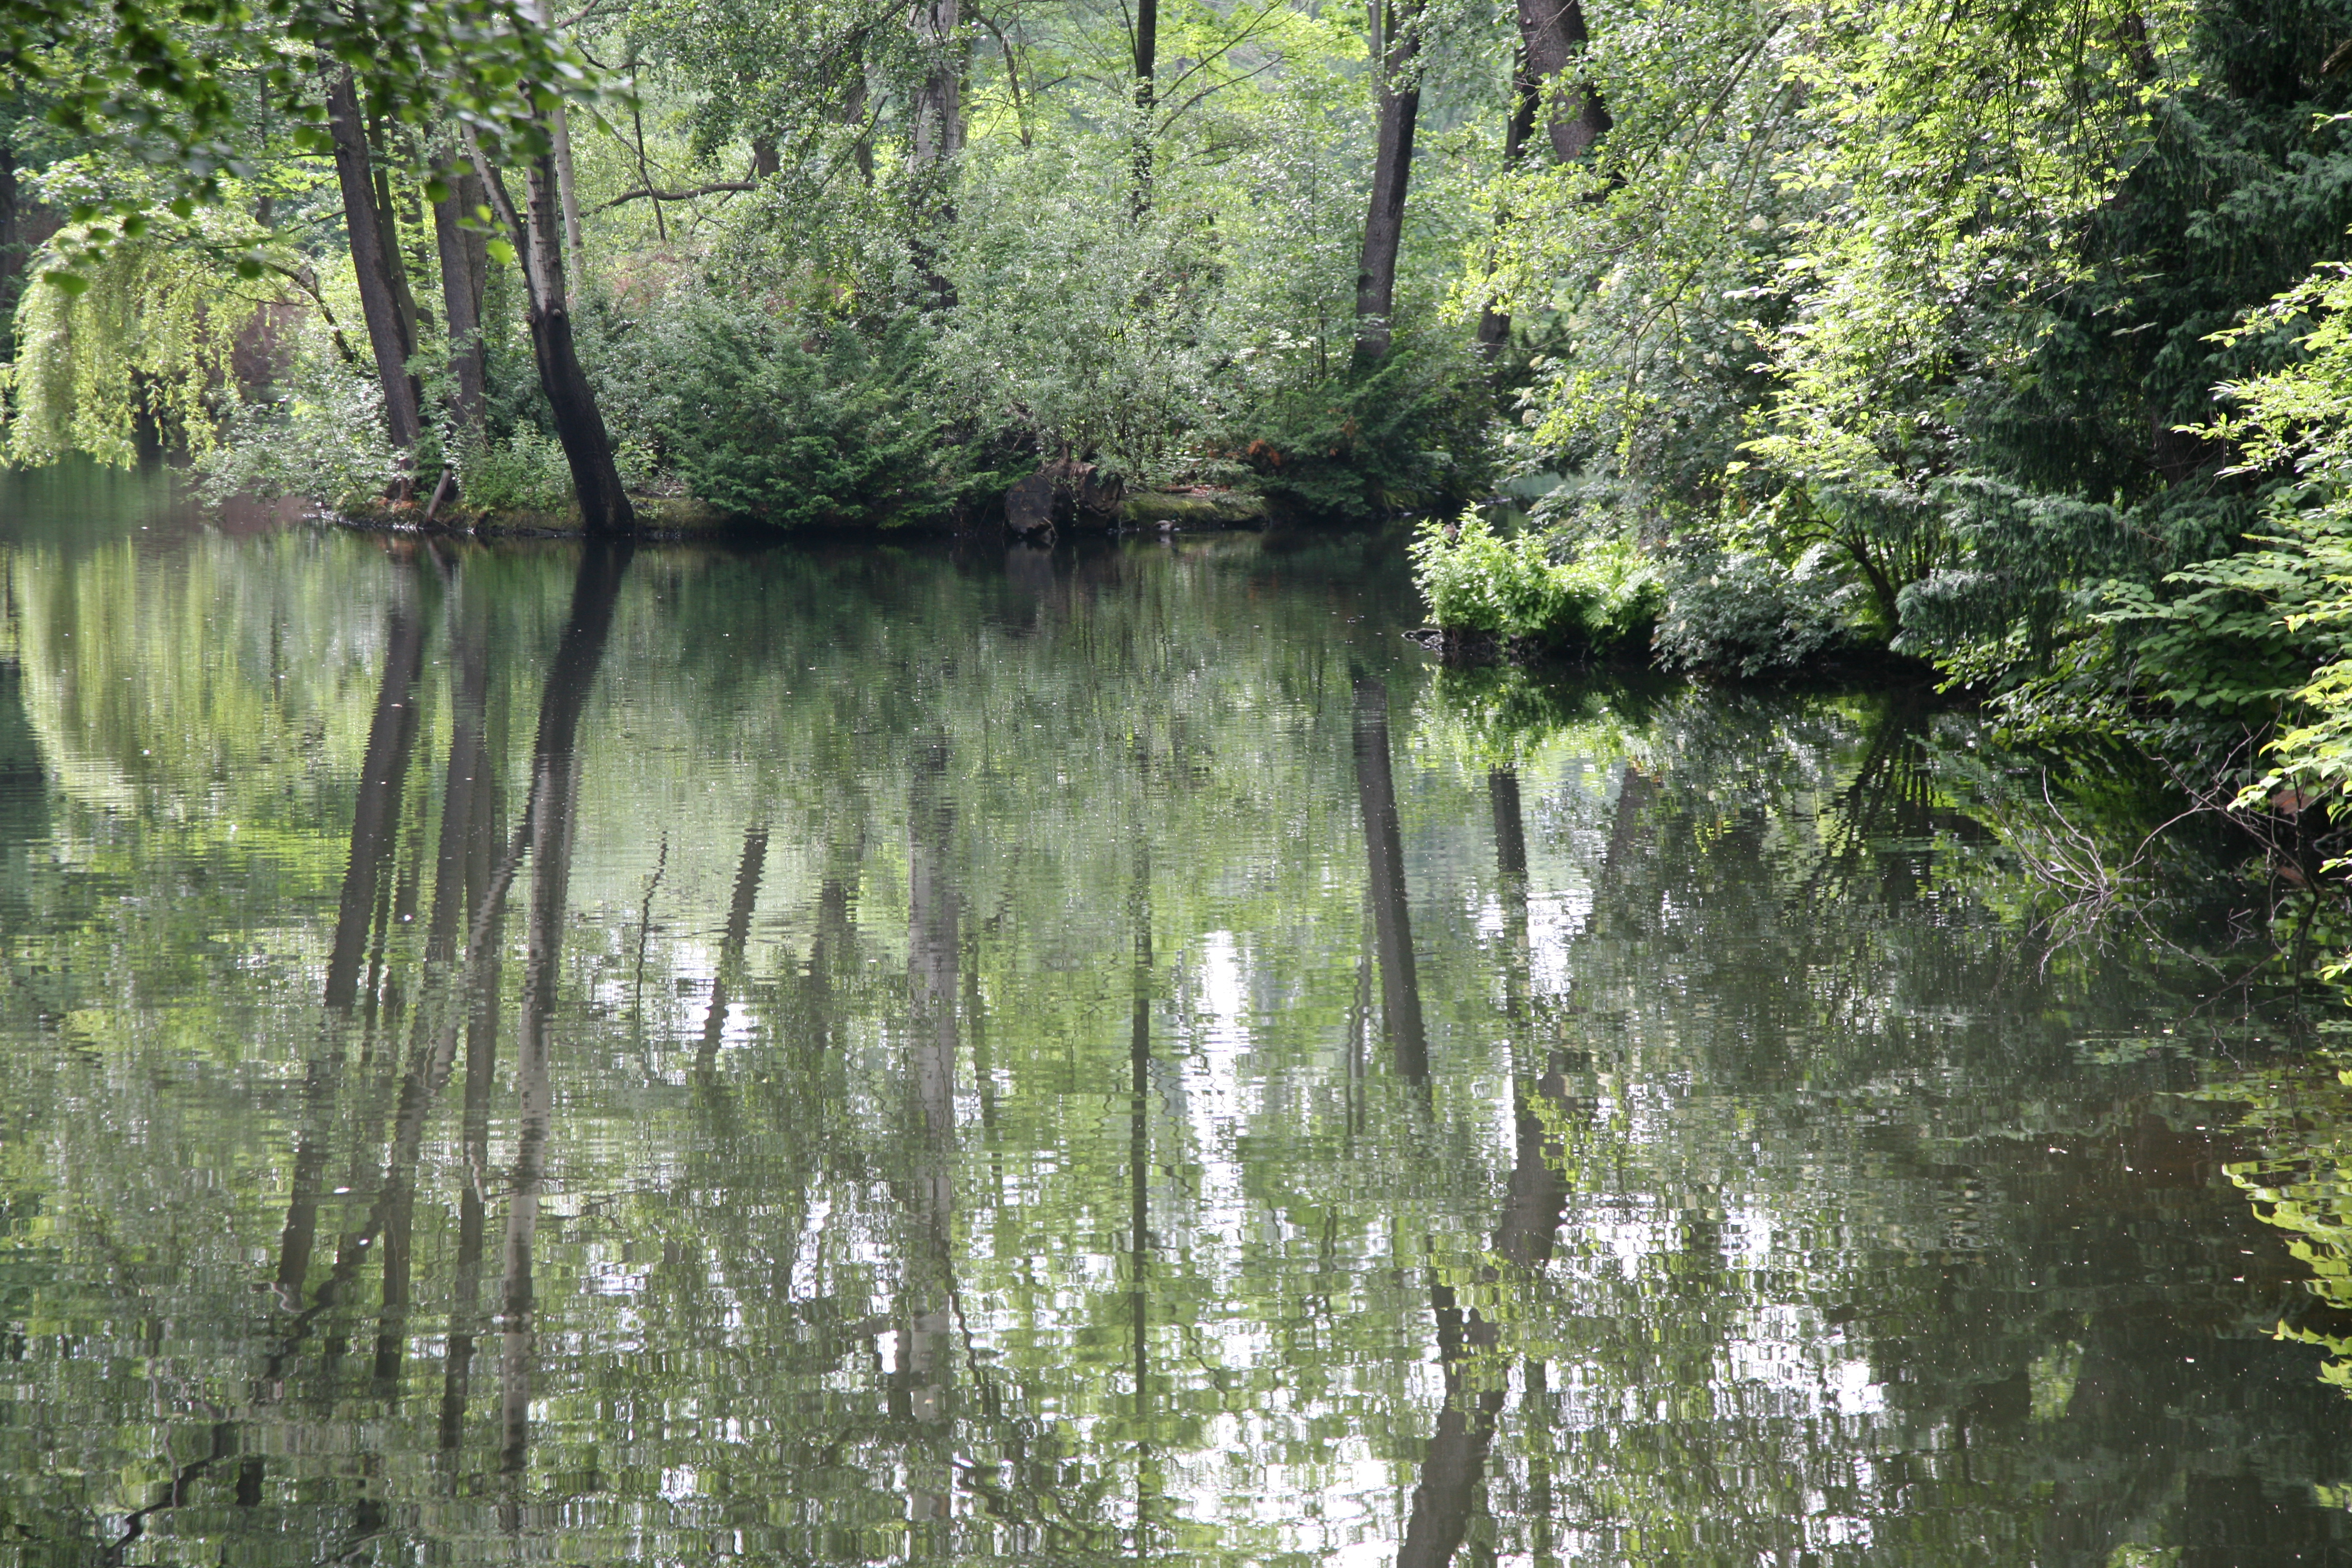
tree, water, nature, forest, swamp, wilderness, lake, river, pond, stream, reflection, park, body of water, vegetation, rainforest, wetland, parc, arbol, arbre, germany, deutschland, allemagne, berlin, garten, woodland, parque, baum, habitat, ecosystem, tiergarten, nature reserve, biome, old growth forest, natural environment, woody plant, temperate broadleaf and mixed forest, bayou, riparian forest